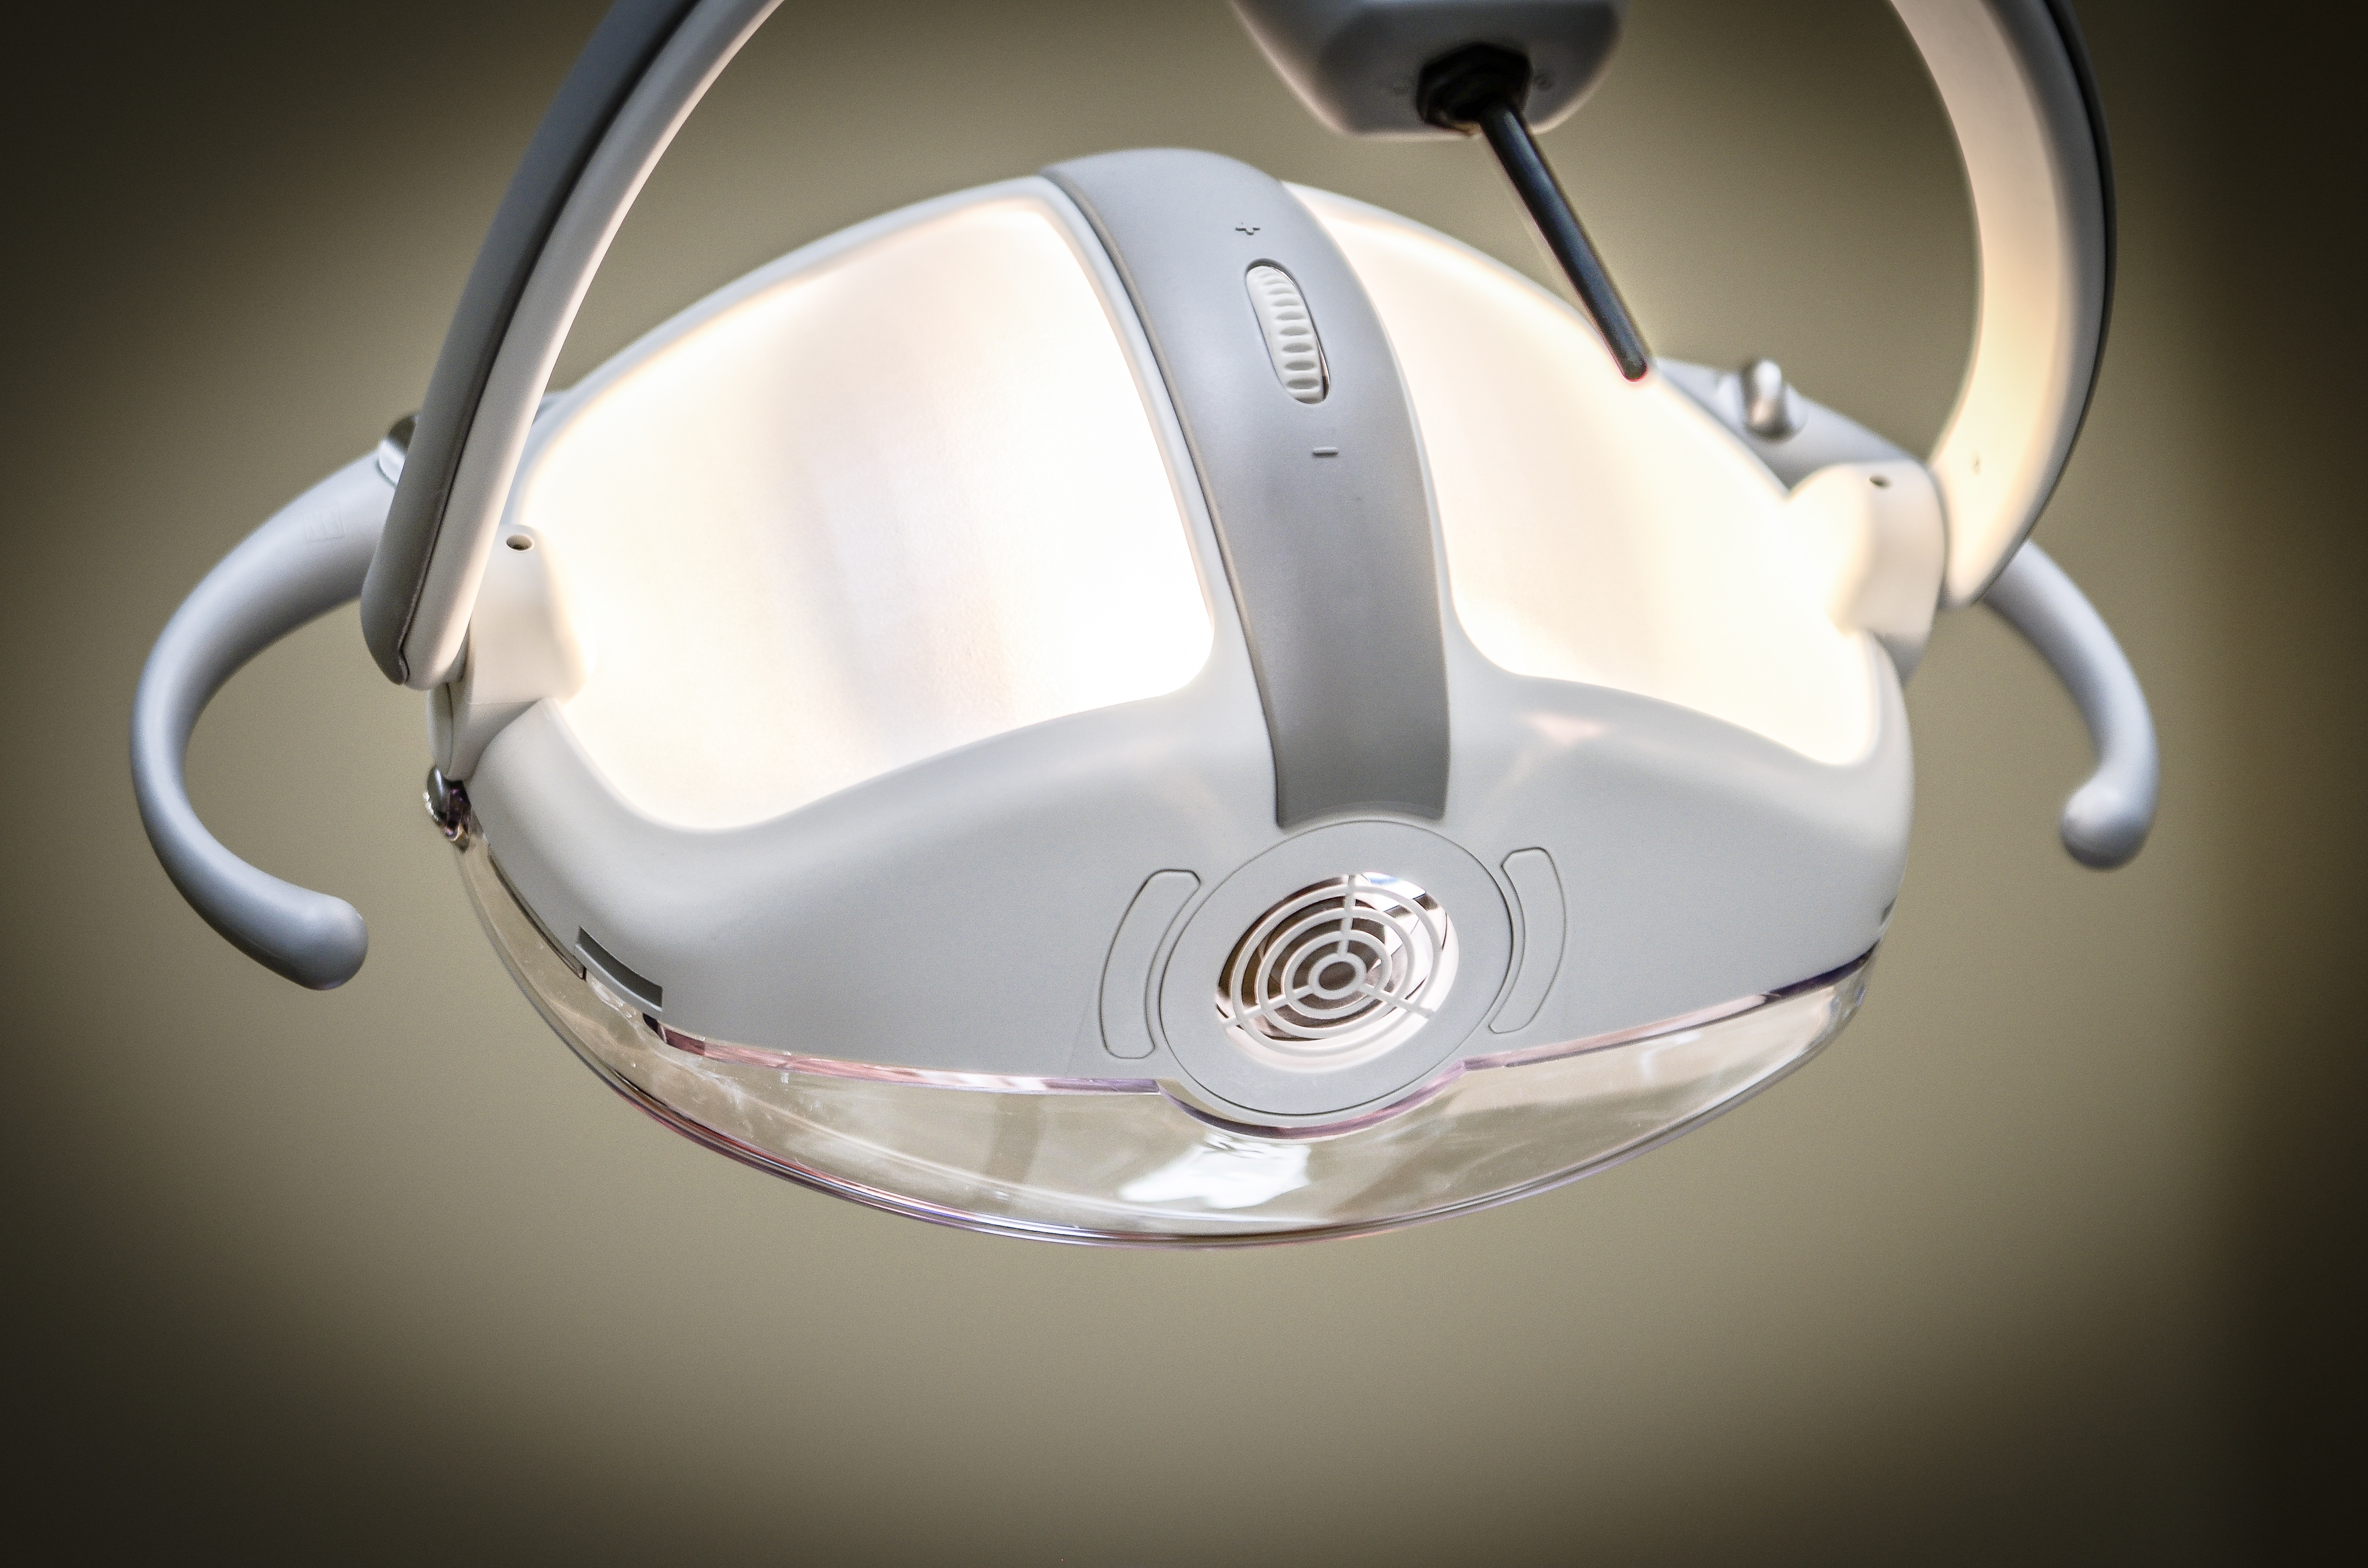
light, wheel, equipment, kettle, gadget, lighting, dentist, product, glasses, replacement lamp